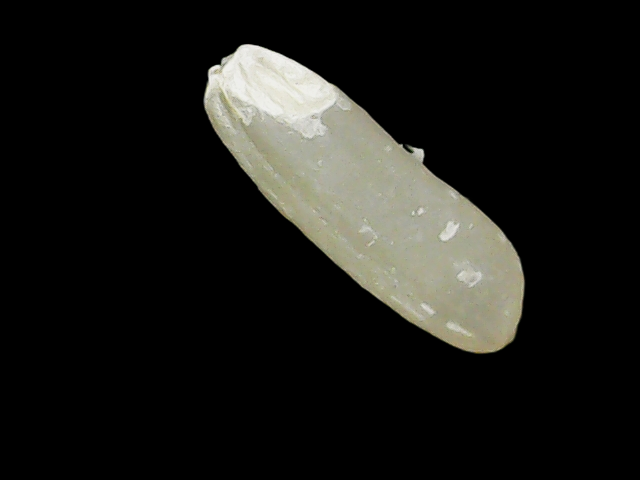
Rice variety: Binadhan7